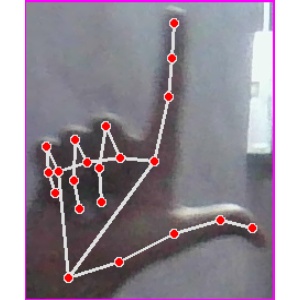
अक्षर: ल